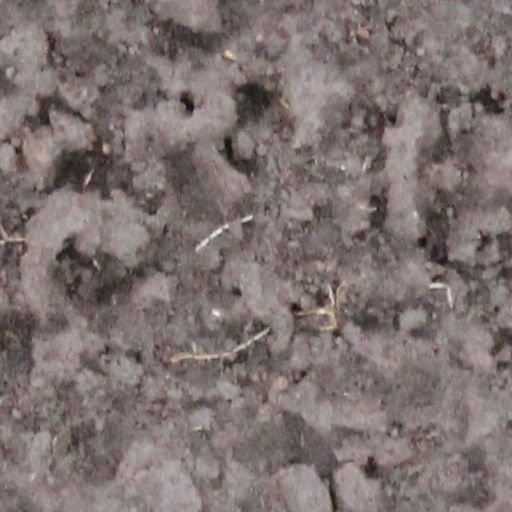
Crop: wheat